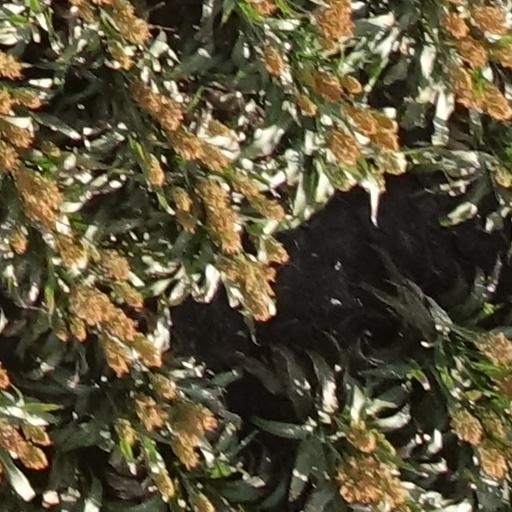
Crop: sorghum